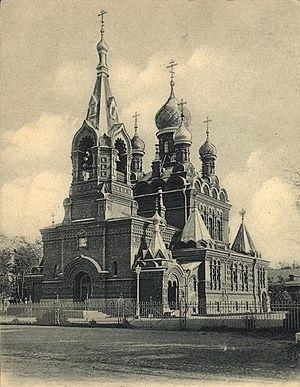
L'église Saint-Julien est une église orthodoxe de Tsarskoïe Selo à côté de Saint-Pétersbourg qui fut autrefois l'église du régiment des cuirassiers de la garde. Elle se trouve 7 boulevard des cadets et dépend aujourd'hui de la paroisse de la collégiale de l'Ascension et de l'éparchie de Saint-Pétersbourg.